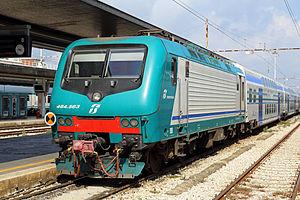
Locomotive électrique italienne N° E.464.563 (FS série E.464)